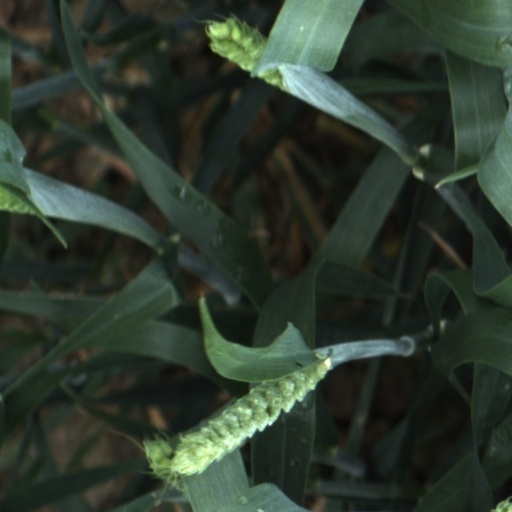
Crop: wheat